The Lost Island of Alanna

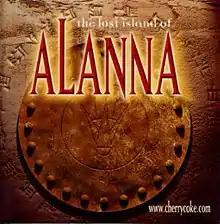

The Lost Island of Alanna is a branded, graphic adventure video game and marketing initiative conceived and directed by Dale Leary and developed with partner Michael Hall of Raintree Media for Coca-Cola Cherry. The game was produced for the brand in the Fall of 1997 and released in the Spring of 1998.